2016 British Grand Prix

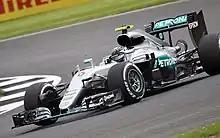
Nico Rosberg during free practice

Lewis Hamilton made it a clean sweep of fastest times in practice on Saturday morning, setting a time of 1:30.904, again less than a tenth of a second ahead of Rosberg. The session started in wet conditions following a rain shower thirty minutes before it commenced. It was interrupted with 22 minutes to go, after Marcus Ericsson crashed heavily at the exit of Stowe corner. With the car cleared from the track, lengthy repair work at the barriers followed, leaving just five minutes of running when practice was restarted. The drivers then set their fastest times of the session. Again, it were the Red Bull drivers closest to the Mercedes, with Ricciardo ahead of Verstappen in third, both about half a second off Hamilton's time. Ericsson was sent to hospital for tests following his accident and received a five-place grid penalty since his gearbox had to be changed. Vettel received the same penalty after his gearbox failed towards the end of the third practice session.